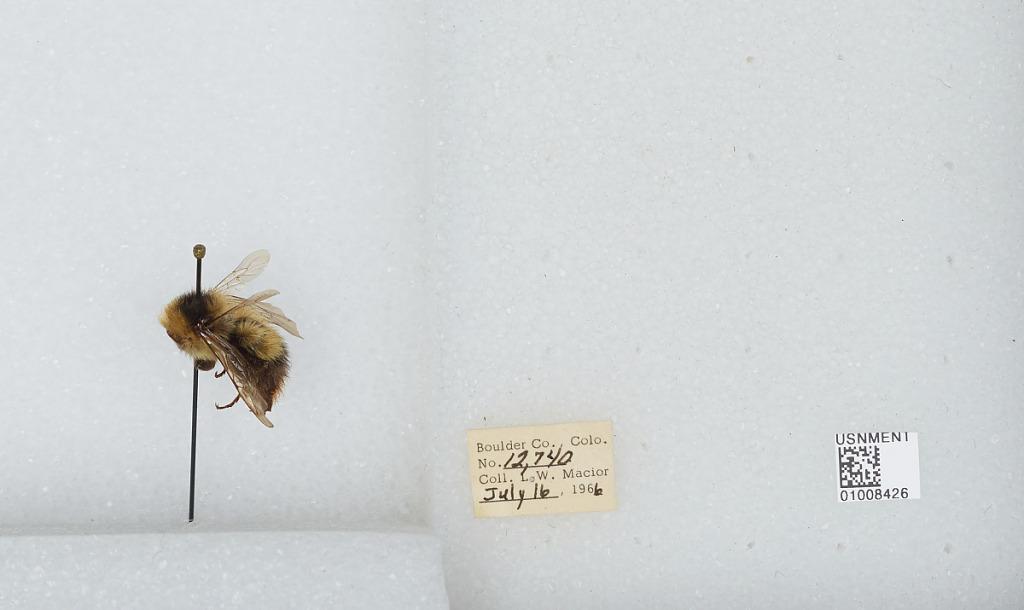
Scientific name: Bombus (Alpinobombus) balteatus Dahlbom
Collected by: L. Macior
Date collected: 1966-7-16
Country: United States
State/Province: Colorado
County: Boulder
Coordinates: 40.0275, -105.252